Nikita Mears

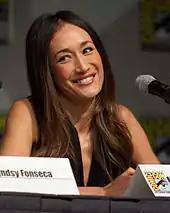
Maggie Q plays the series' eponymous character.

The CW was looking to create a female-driven action series. Creator Craig Silverstein discussed with Warner Bros. about the previous incarnations of Nikita (the original 1990 film, and "La Femme Nikita") and wished to make the current television series look fresh. Silverstein wanted to follow Nikita after she left the agency, as that chapter was yet to be told in the previous incarnations. He also believed it would have done the original story justice. Also, he wanted to include a highlight of Nikita's original story in the pilot to earn the title, and then move on from there. Silverstein described Nikita's transition in a Collider interview; "It's a dark fairytale. This girl is taken from one life, her identity is erased, she's put in another life and she's transformed. It's like "Alice in Wonderland". She's told, "Eat this, drink that, steal this, kill that," and she's not told why. And, she begins to find her own identity through that. It's just a great story."